Thomas Ferebee

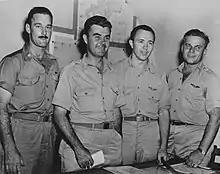
Left to right: Major Thomas W. Ferebee, Bombardier; Col. Paul W. Tibbets, Jr. Pilot; Capt. Theodore J. Van Kirk, Navigator; and Captain Robert Lewis.

Thomas Wilson Ferebee was born on a farm outside Mocksville, North Carolina, as the third of eleven children raised in a Methodist family. In 1935, at age 17, he attended Lees-McRae College in Banner Elk, NC. Talented in athletics since childhood, he earned awards in track, basketball, and football. After training for a small position with the Boston Red Sox and not making the team, he joined the Army. A knee injury kept him from service in the infantry but he was accepted into flight training. After two years of flight school, Ferebee was assigned as a bombardier in the European theater, completing more than 60 bombing missions. In the summer of 1944, he was recruited by Colonel Paul Tibbets to be part of the 509th Composite Group which was formed to drop the atomic bomb.